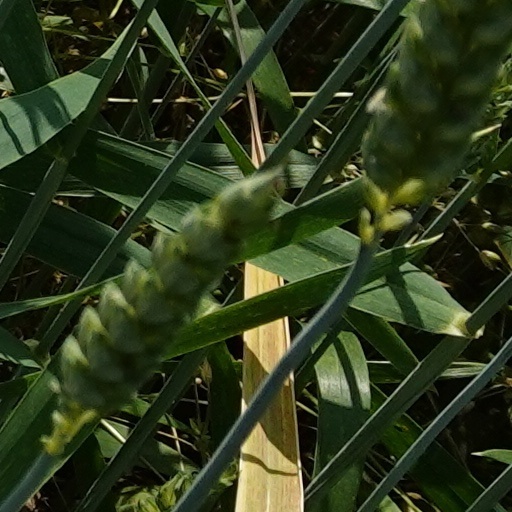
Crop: wheat